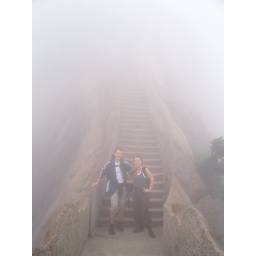
Up the yellow mountains in the mist.